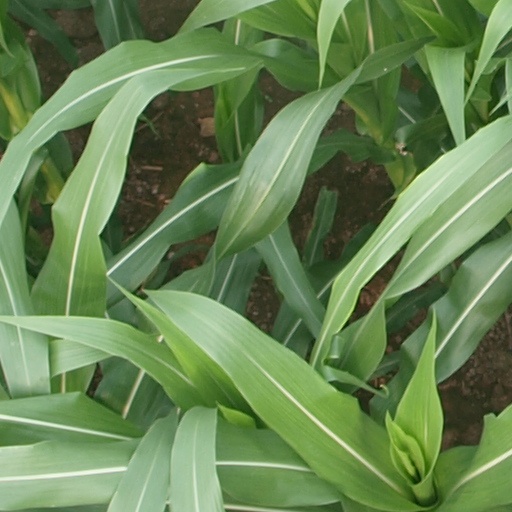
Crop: maize; corn